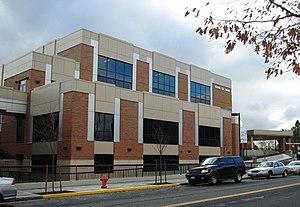
Le centre médical adventiste de Portland est un centre hospitalier adventiste à Portland en Oregon.